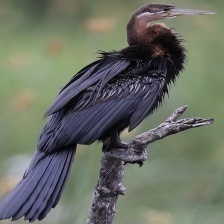
Species: ANHINGA
Scientific name: ANHINGA ANHINGA